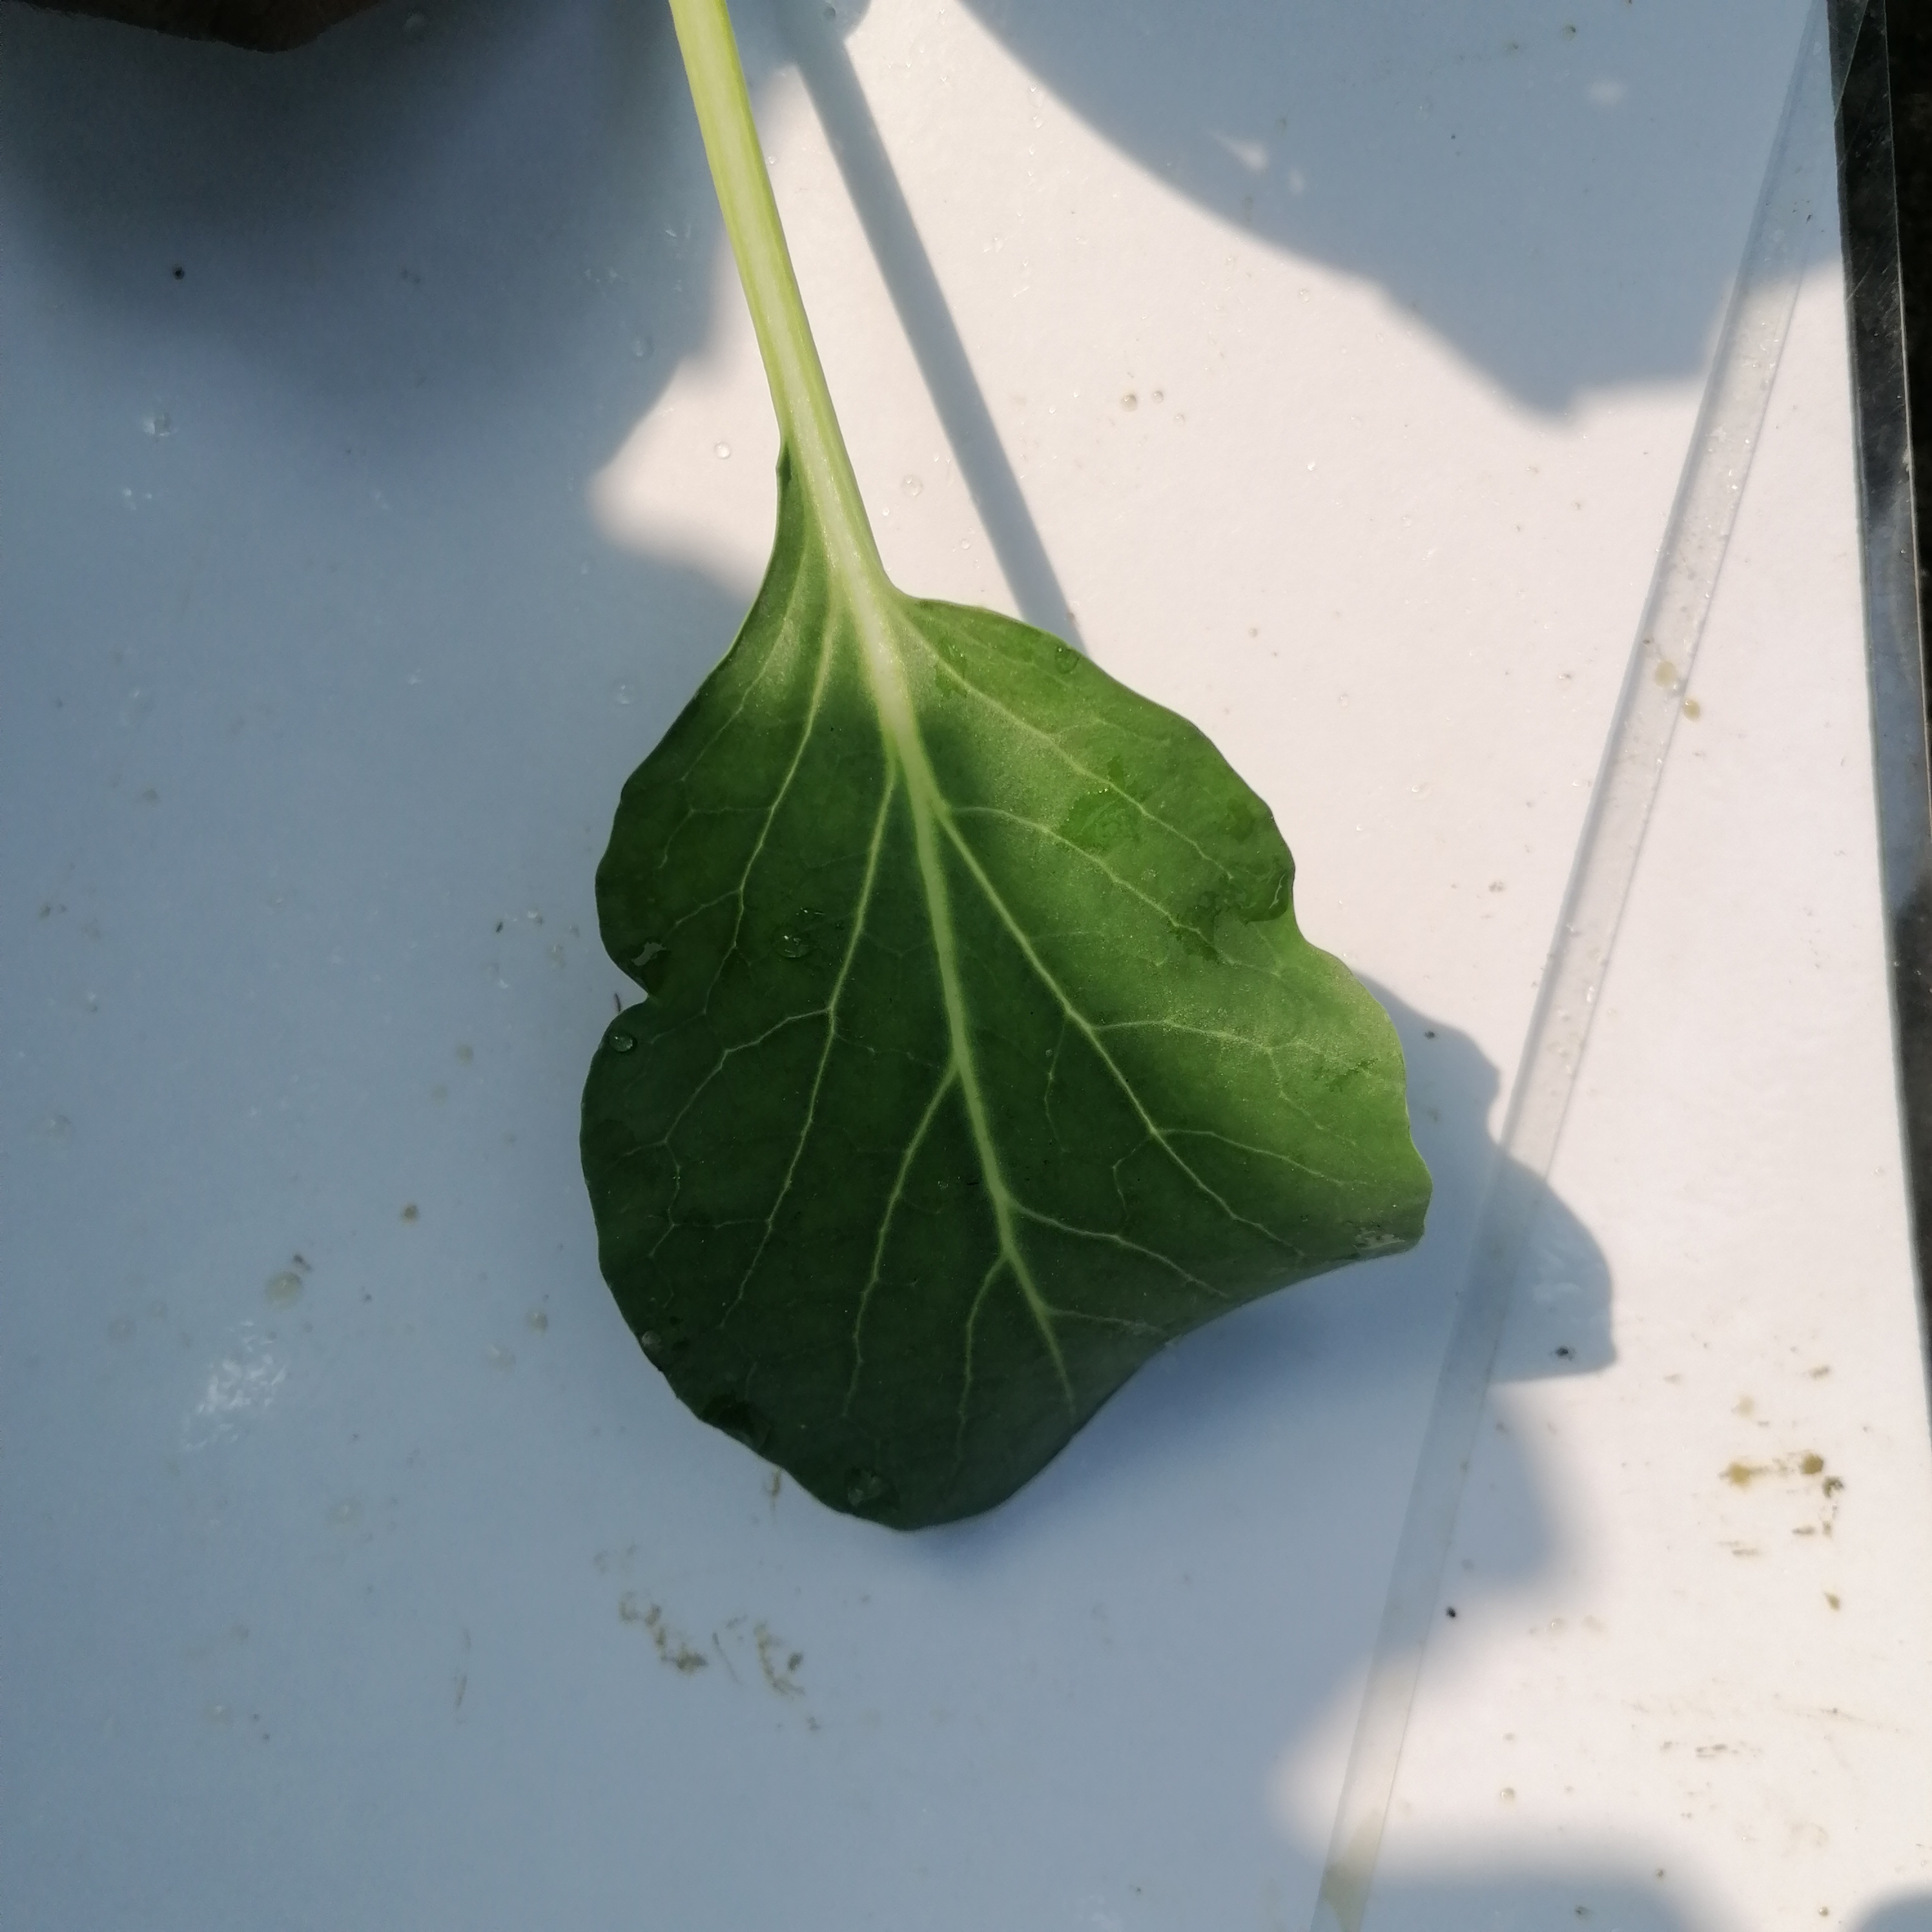
Label: Healthy